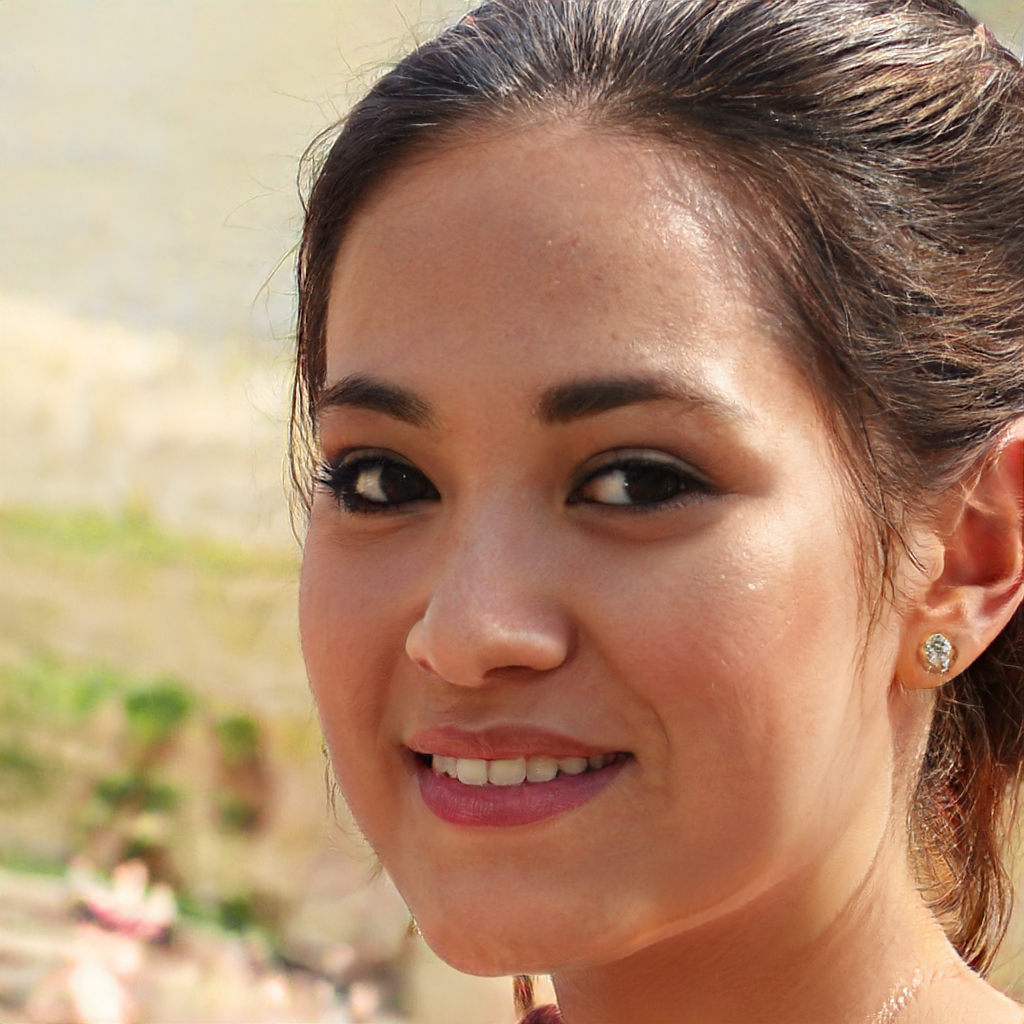
Gender: Female